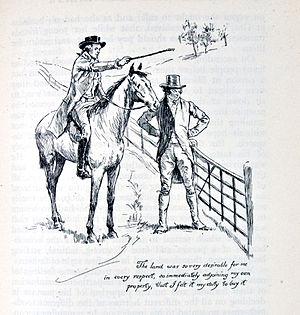
Sense and Sensibility est le premier roman publié de la femme de lettres anglaise Jane Austen. Il paraît en 1811 de façon anonyme puisqu'il était signé by a Lady. En effet, sa position sociale interdisait à Jane Austen de signer de son nom un roman destiné à la vente, mais elle ne voulait pas cacher qu'il était l'œuvre d'une femme.
L'univers romanesque de Jane Austen comporte des aspects historiques, géographiques et sociologiques spécifiques à l'époque et aux régions d'Angleterre où se déroule l'action de ses romans.